Gunboat War

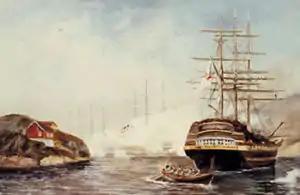
Battle of Lyngør

Early in 1810, the Danes ceased sending provisioning ships to Norway because of British naval activity in Øresund and withdrew the naval officers that were so involved to Zealand. Meanwhile, there were difficulties in transporting grain from Vordingborg, in the south of Denmark, past Møn to Copenhagen. This was overcome by using gunboats to convoy the merchant vessels, as the gunboats were much more maneuverable in the shallow coastal waters, and restricting the cargo vessels to those which could pass inside of Møn. Larger seagoing ships which would have to go outside, i.e. east of Møn, were too liable to be caught by the British. These actions, together with a good form of coastal signalling, resulted in a steady supply of grain to the Danish capital.